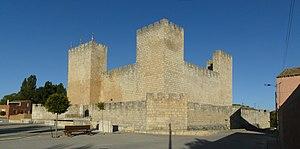
Encinas de Esgueva est une commune de la province de Valladolid dans la communauté autonome de Castille-et-León en Espagne.